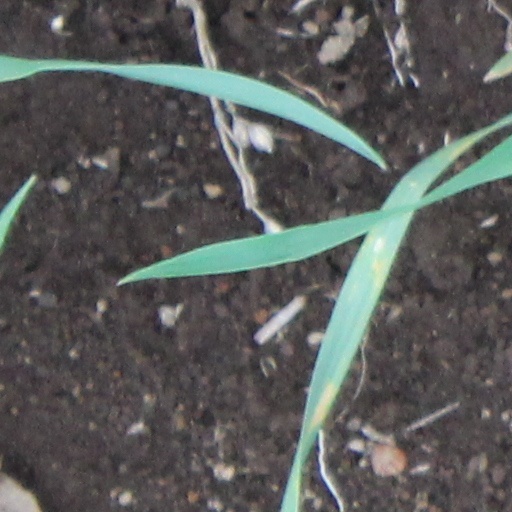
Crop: wheat